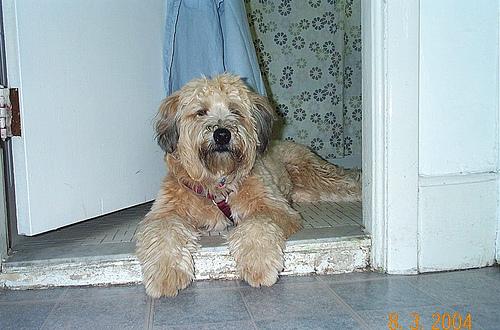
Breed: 235-n000090-soft_coated_wheaten_terrier